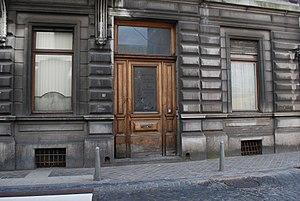
Vue du quartier Saint-Gilles à Liège.